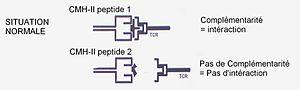
Les superantigènes sont des toxines de nature protéique. Le terme superantigène a été adopté en 1989 pour décrire la capacité de ces toxines à stimuler un grand nombre de lymphocytes T.